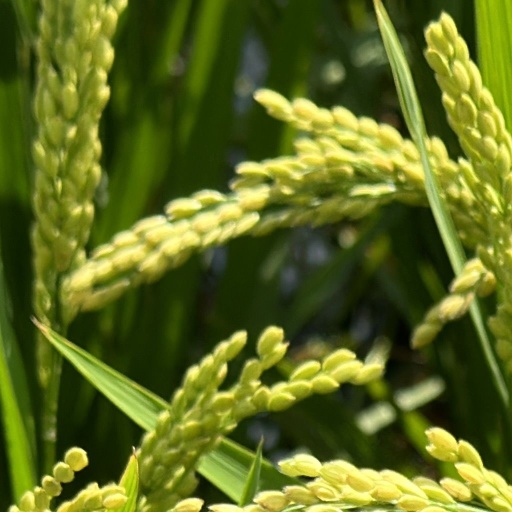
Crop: rice